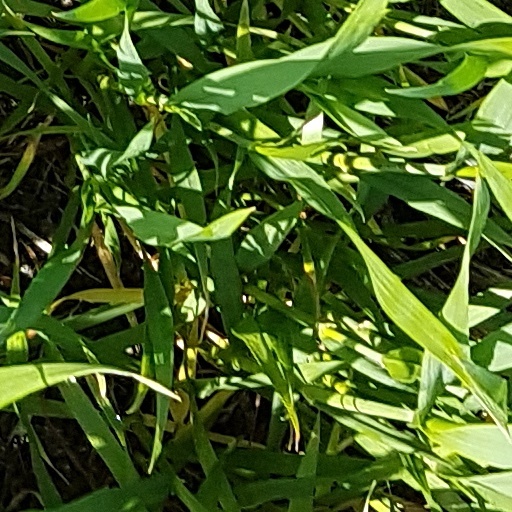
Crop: wheat